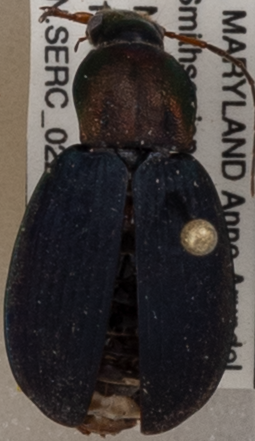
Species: Chlaenius aestivus
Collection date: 2021-06-10
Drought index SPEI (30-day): -0.87
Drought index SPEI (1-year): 2.09
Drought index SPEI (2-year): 1.28